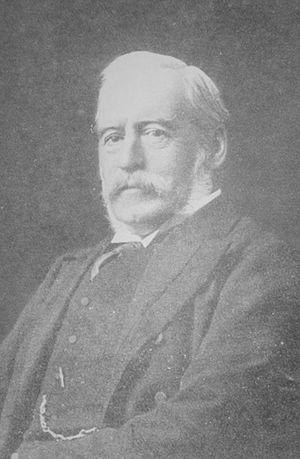
Thomas de Grey, 6ᵉ baron Walsingham, de Merton Hall, Norfolk, est un politicien anglais et un entomologiste amateur.